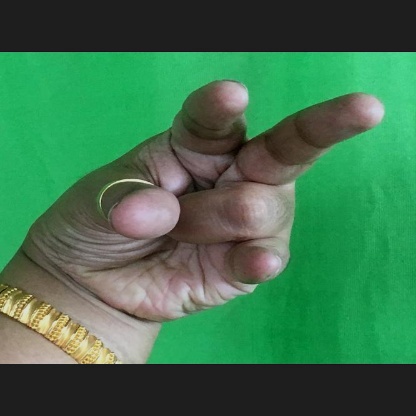
Mudra: Kangulam